Our Lady of Guidance

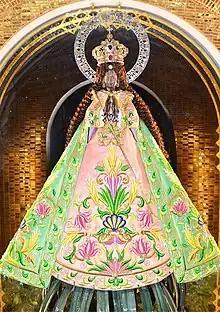
Closer view of the image.

Made of indigenous "molave" ("Vitex cofassus") wood, the statue stands about and is characterized by dark skin, Asiatic features, and long brunette hair. It is often dressed in both a "manto" and a stylized "tapis", the indigenous wraparound skirt of Filipino women.